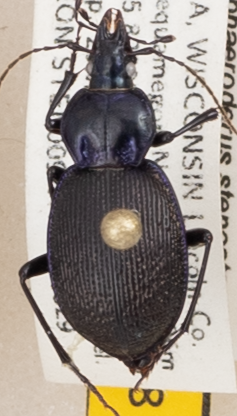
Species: Sphaeroderus stenostomus lecontei
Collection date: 2018-05-29
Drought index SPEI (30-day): -1.77
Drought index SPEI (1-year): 0.044
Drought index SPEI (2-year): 1.77